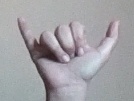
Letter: ya